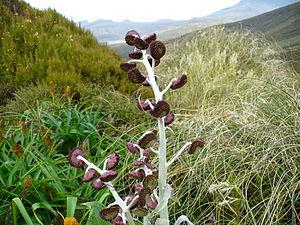
Les îles Campbell sont un archipel sub-antarctique néo-zélandais.